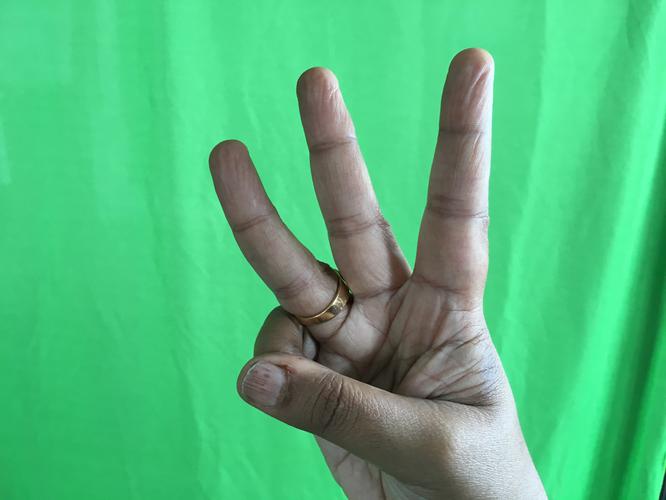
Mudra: Trishulam
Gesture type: single_hand